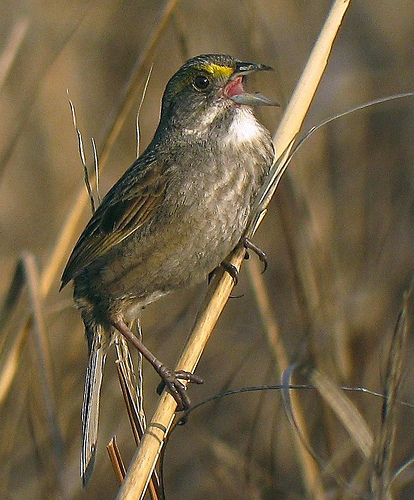
this bird is mostly shades of brown all over its body with the exception of a white patch directly under its long brown beak and a yellow accent above the nostrils straight up in front of the eye.
this small bird has a gray belly and breast with a yellow eyebrow and pointy bill.
this bird has a large curved bill, a yellow eyebrow, and a white throat.
a grey tan bird with a spotted chest, long black beak and white throat.
a bird with a short and pointy bill with a dark colored nape.
this bird has wings that are brown with a grey beak
this particular bird has a belly that is black and gray
this bird has wings that are brown and has a white throat
this bird is brown and white most of the body is brown it has a hint of white on the chest and a spot of yellow right above it beak
this large bird has feathers in shades of brown with a vivid yellow patch on its face.
Species: Seaside Sparrow